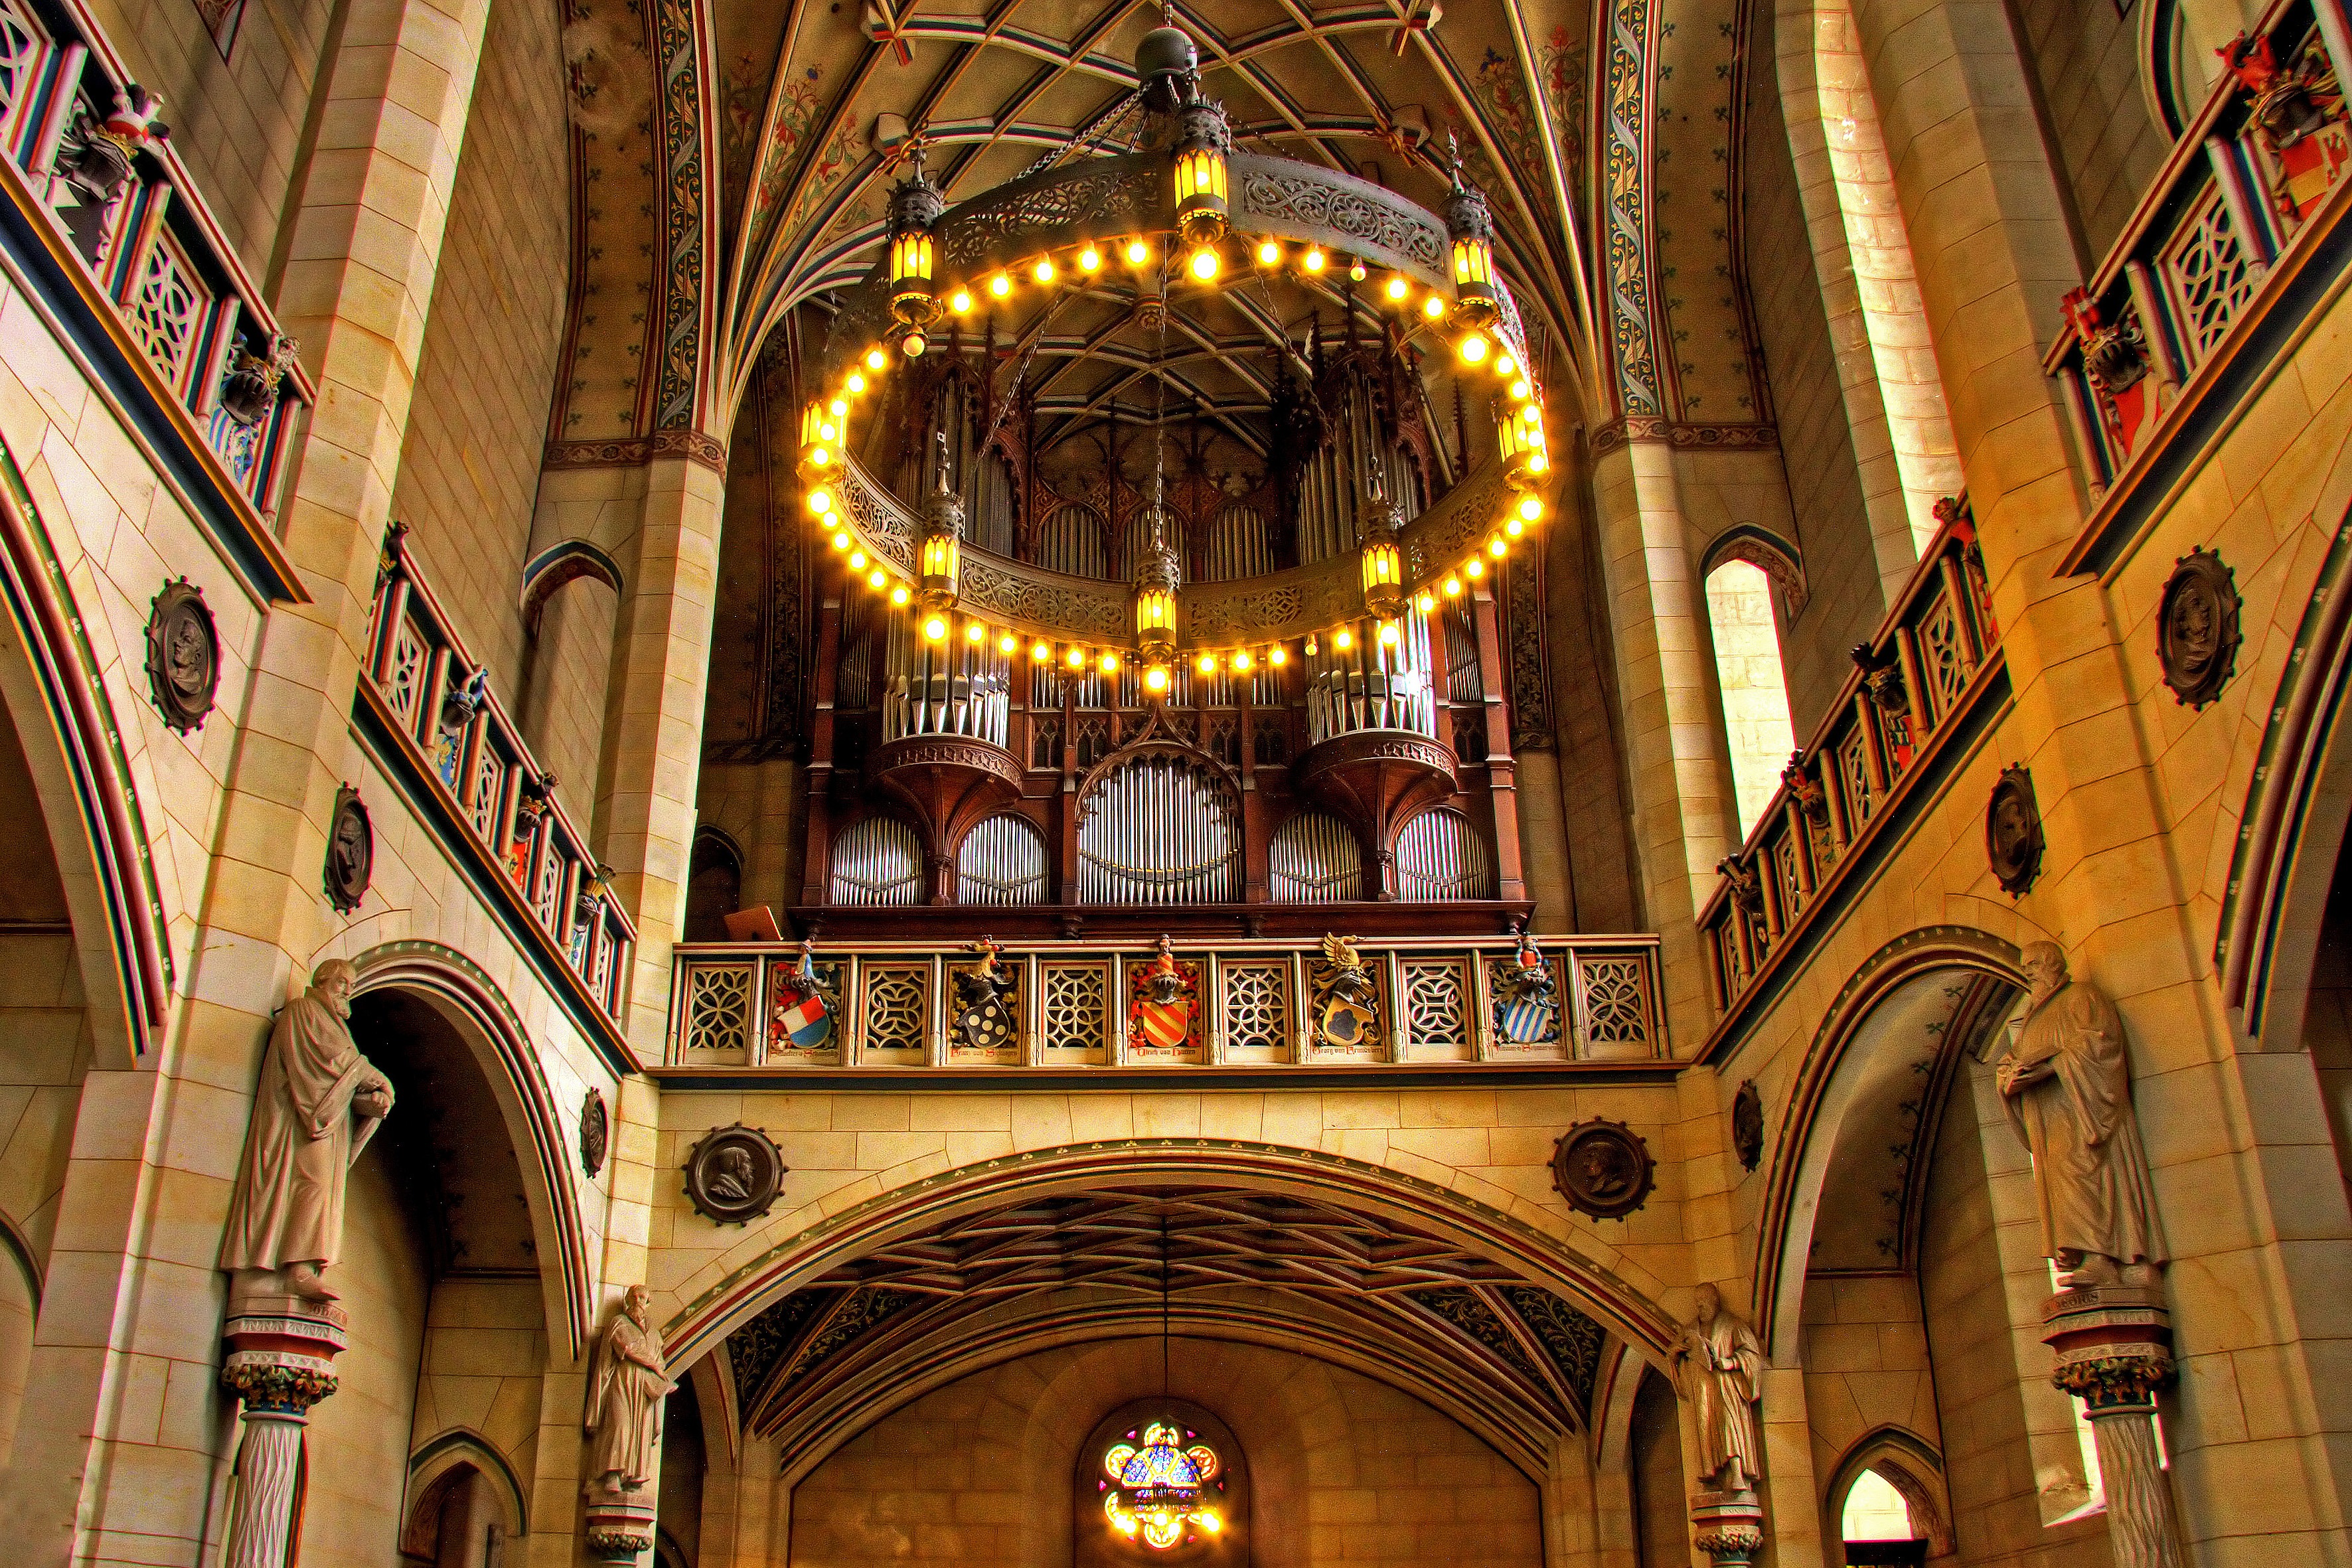
building, facade, church, cathedral, chapel, place of worship, synagogue, organ, basilica, gothic architecture, castle church, ancient history, instrument lutherstadt wittenberg